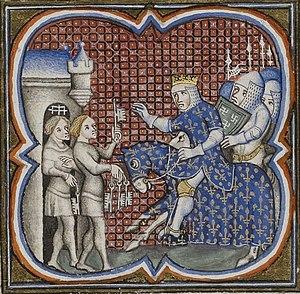
La liste des monarques d'Angleterre réunit les rois et reines qui ont régné sur le royaume d'Angleterre de sa création au début du Xᵉ siècle jusqu'à sa disparition en 1707.
Cet article donne la liste des héritiers successifs du trône de France depuis l'avènement de Philippe II Auguste en 1180 jusqu'à la déchéance de Napoléon III en 1870. Les lois fondamentales du royaume de France, ainsi que les constitutions des 3 septembre 1791, 18 mai 1804 et 7 novembre 1852, et les chartes constitutionnelles des 4 juin 1814 et 14 août 1830, ont inclus la loi salique et systématiquement désigné l'héritier en terme de primogéniture agnatique. L'aîné des descendants mâles du roi de France porte de 1349 à 1791, de 1814 à 1815 et de 1815 à 1830 le titre de dauphin, tandis que celui du roi des Français porte de 1791 à 1792 et de 1830 à 1848 celui de prince royal, et celui de l'empereur des Français porte de 1804 à 1814, en 1815 et de 1852 à 1870 celui de prince impérial.